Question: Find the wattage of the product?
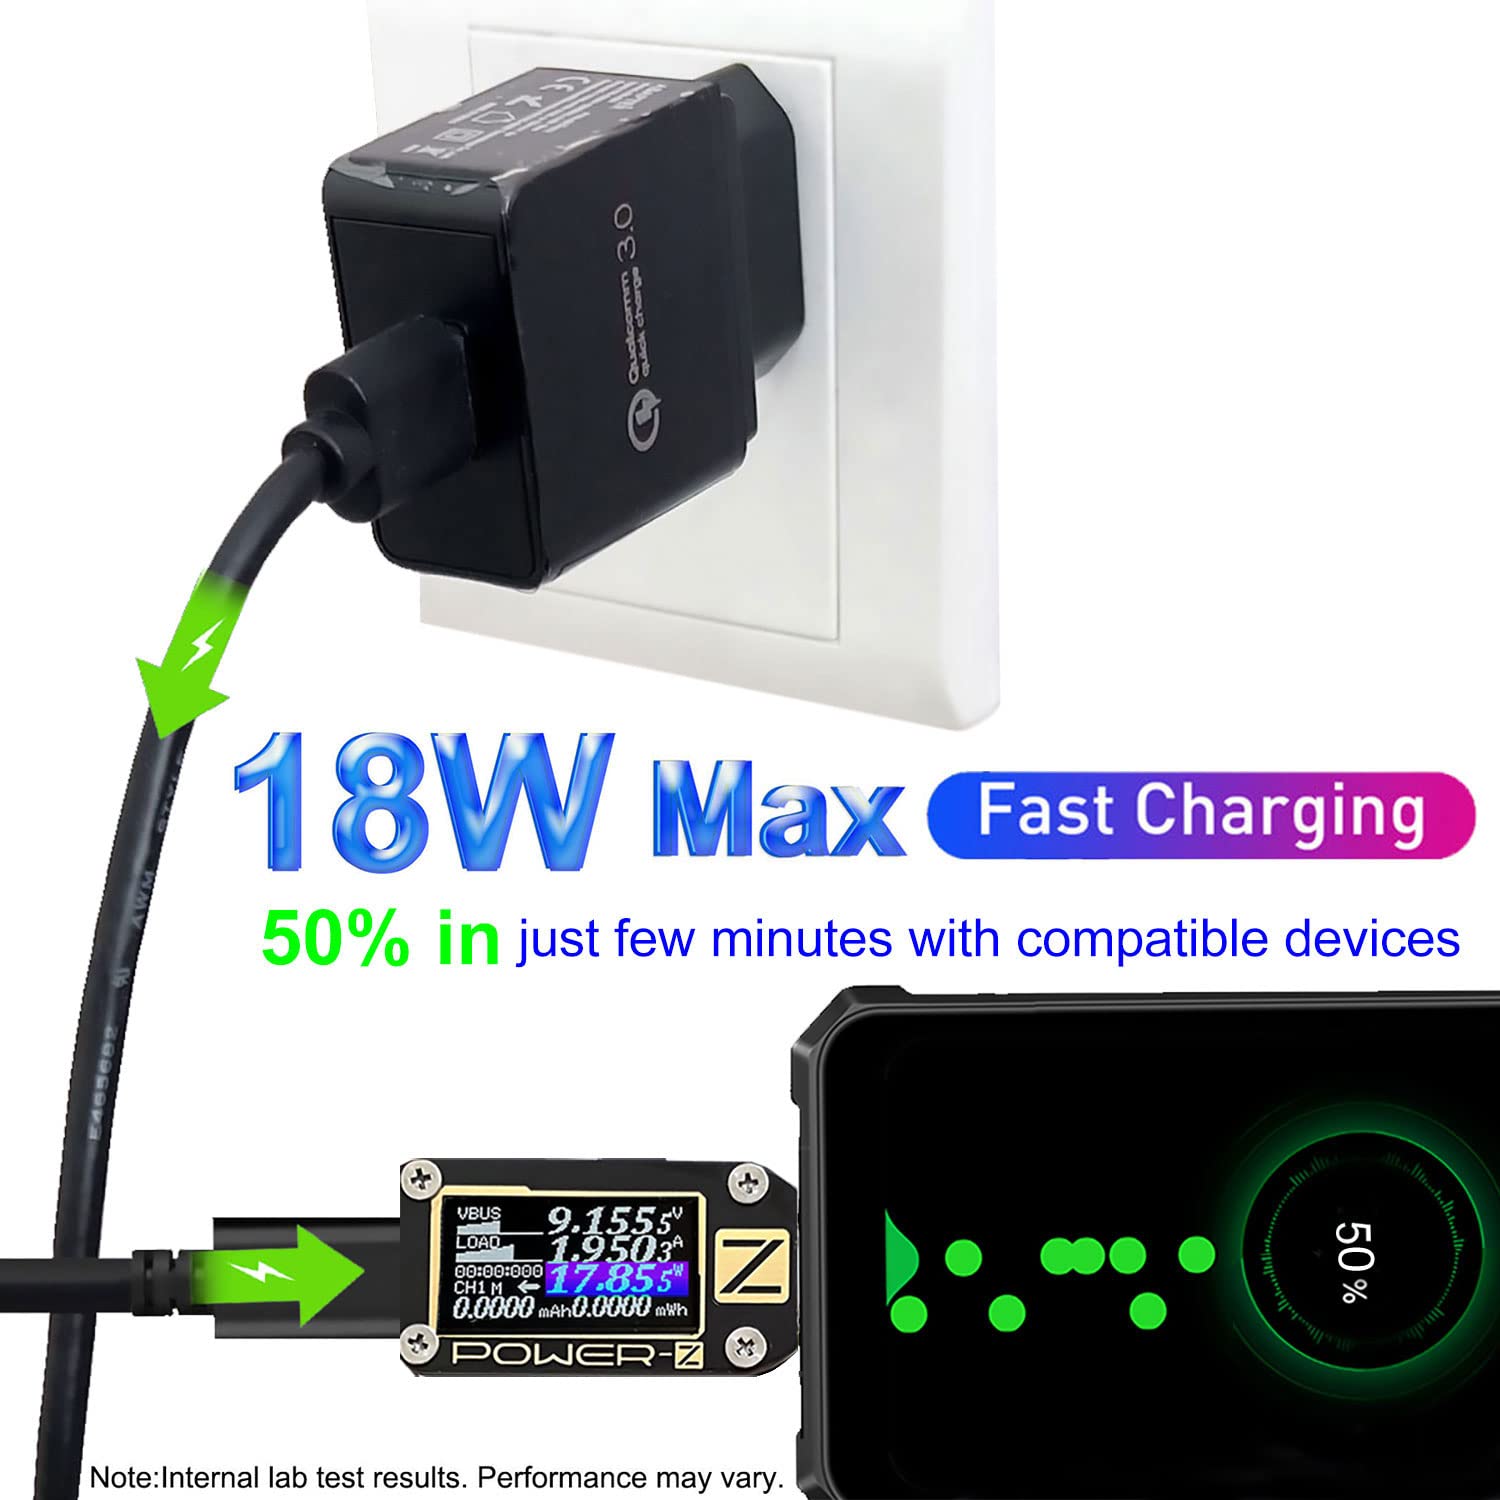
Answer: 18.0 watt